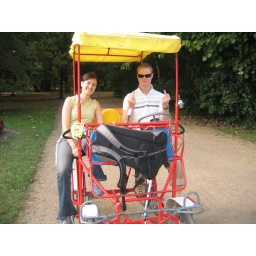
We hired these bike things to have a look at the island - on the river in Budapest.